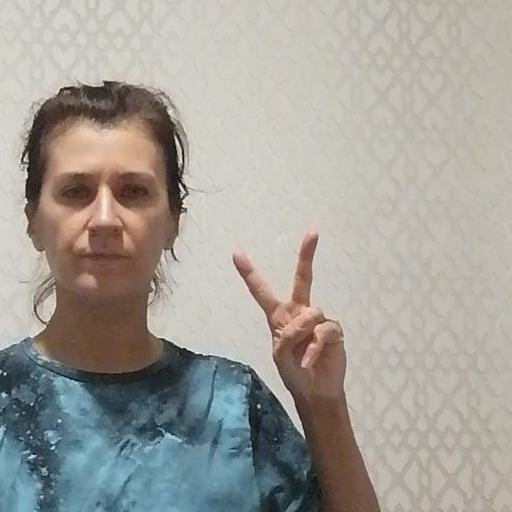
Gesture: peace